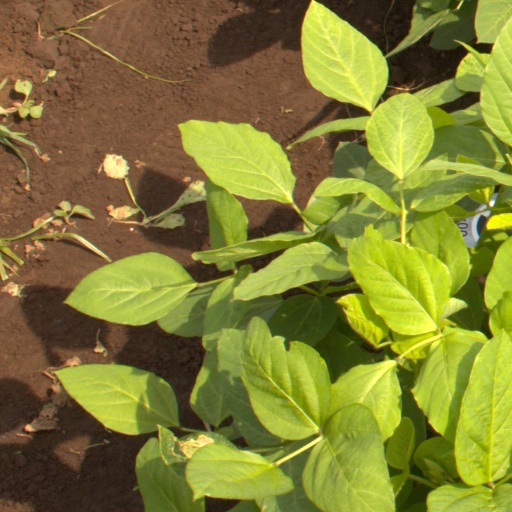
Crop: soybean